Augustus Chase Savage

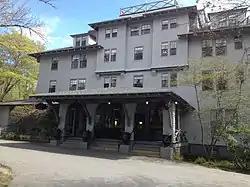
The Asticou Inn in 2014

Savage correctly predicted that an overflow of vacationers to nearby Bar Harbor would greatly benefit Northeast Harbor. In 1883, across the road from the 1854-built Harbor Cottage (today's Cranberry Lodge), he built the Asticou Inn. (The name "Asticou" comes from a Penobscot Indian word believed to mean "boiling kettle".)